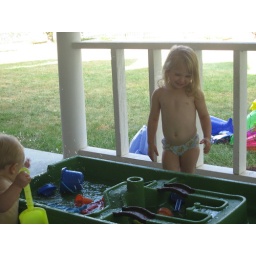
Playing at the water table in diapers/undies.